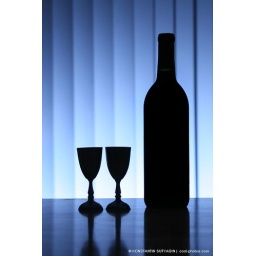
Strobist info: one SB-24 on the floor under the table